John Young (Canadian politician)

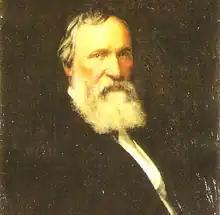
John Young

John Young (11 March 1811 – 12 April 1878) was a member of the Legislative Assembly of the Province of Canada and a member of Parliament of the House of Commons of Canada.